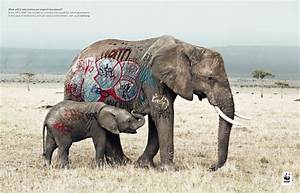
Label: elephant